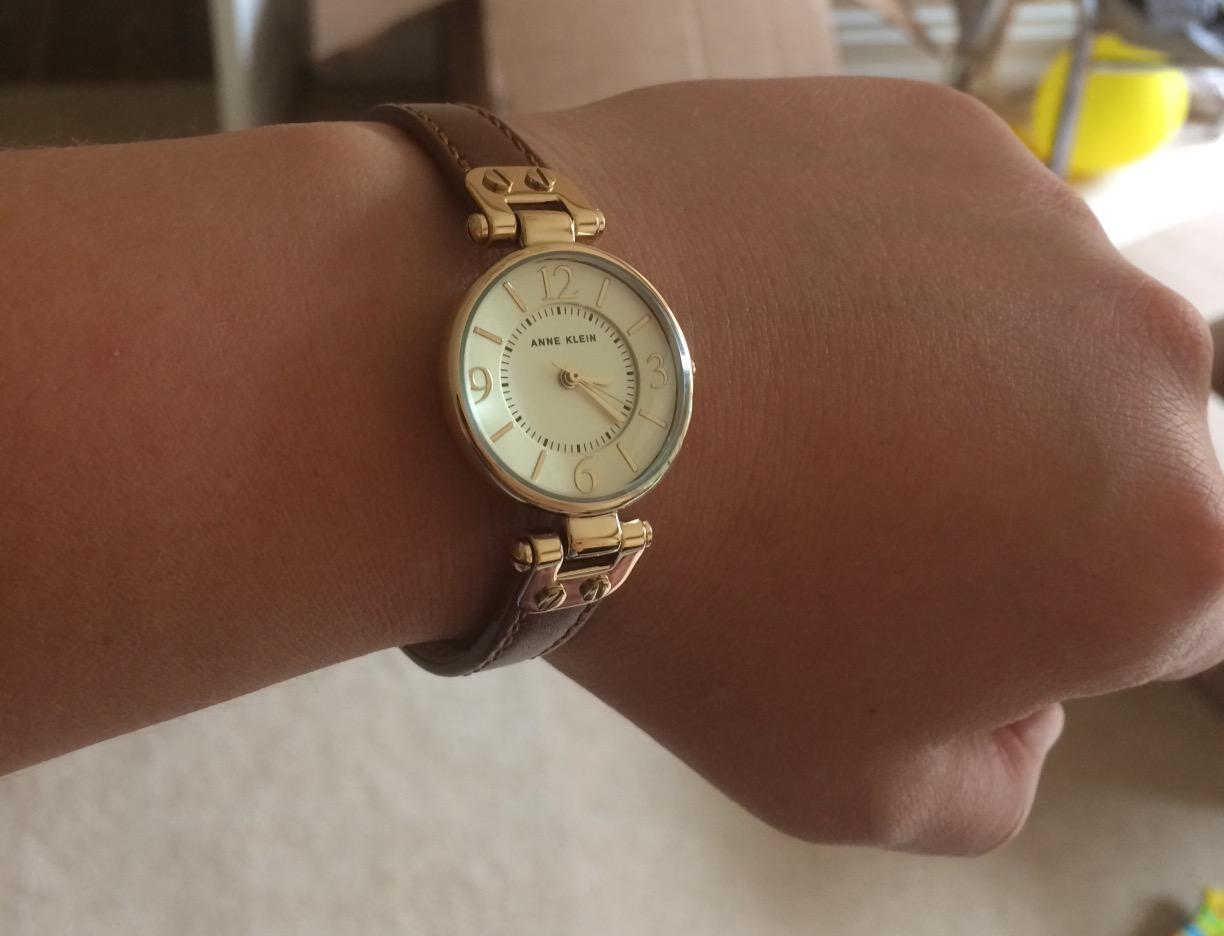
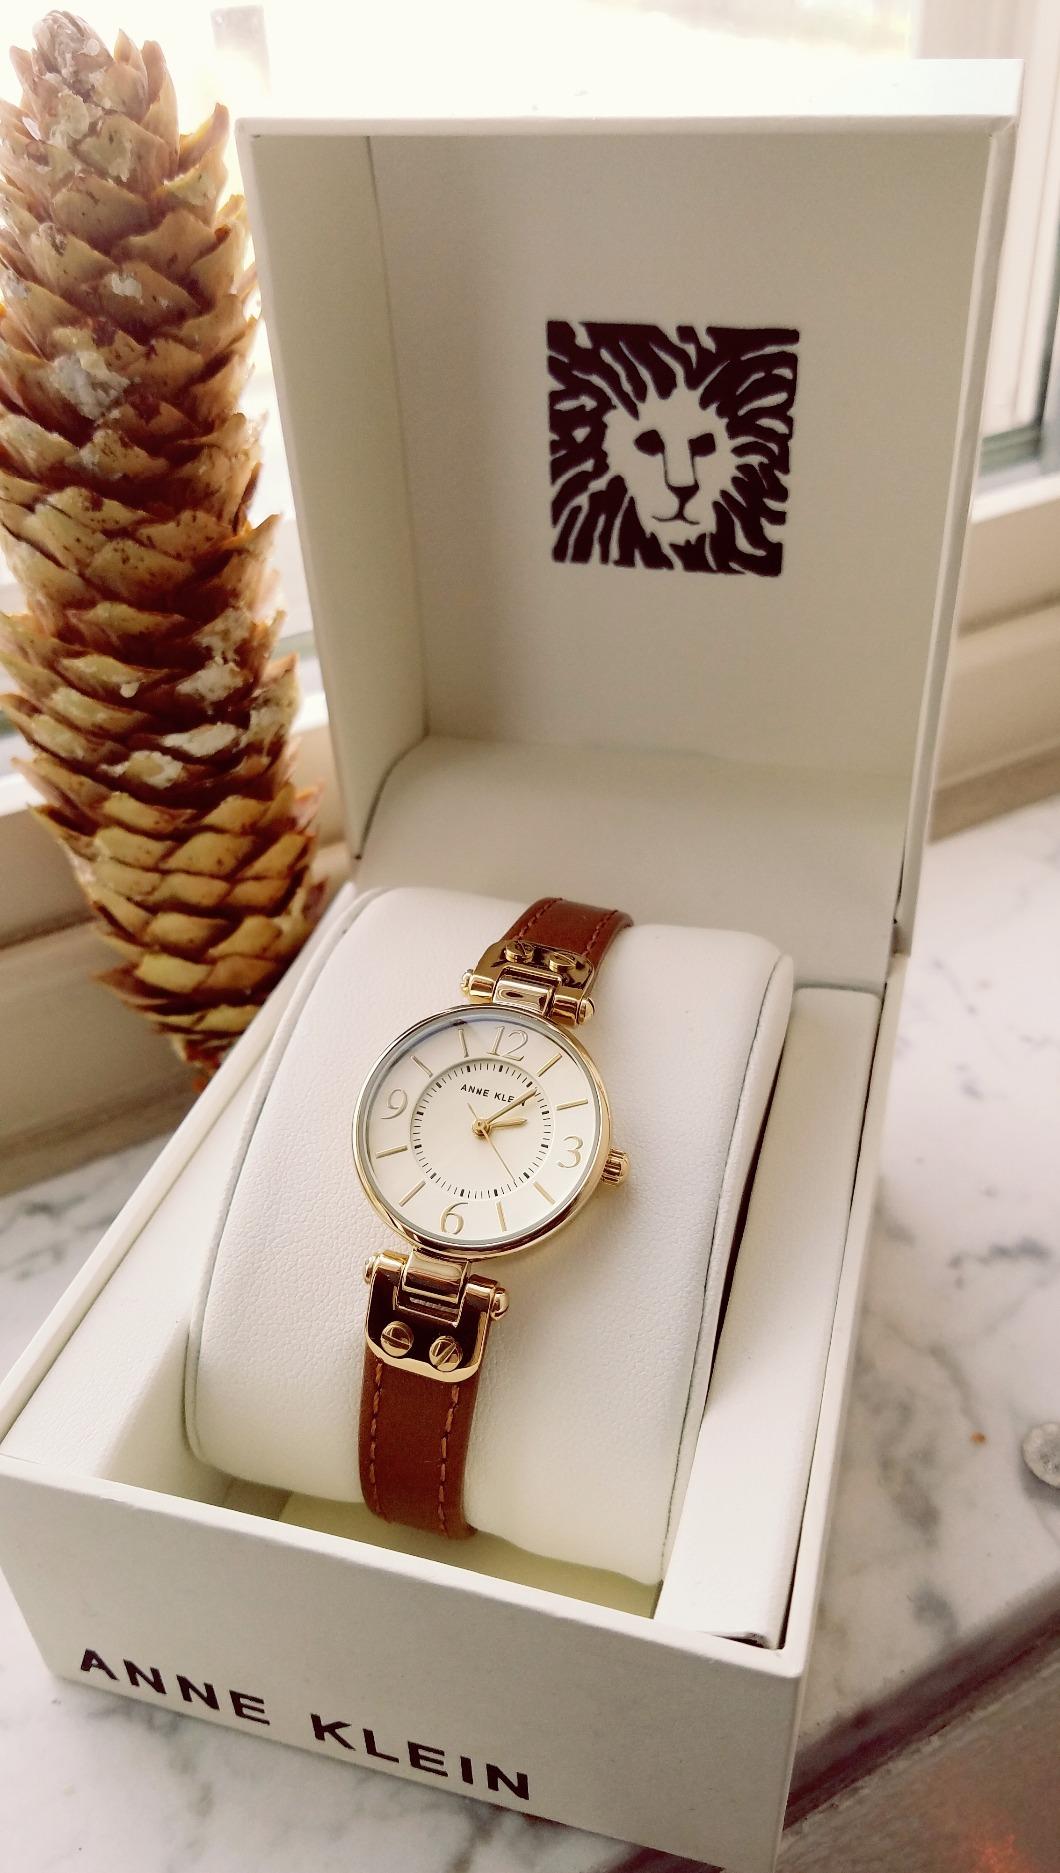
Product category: accessories_watch
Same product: yes